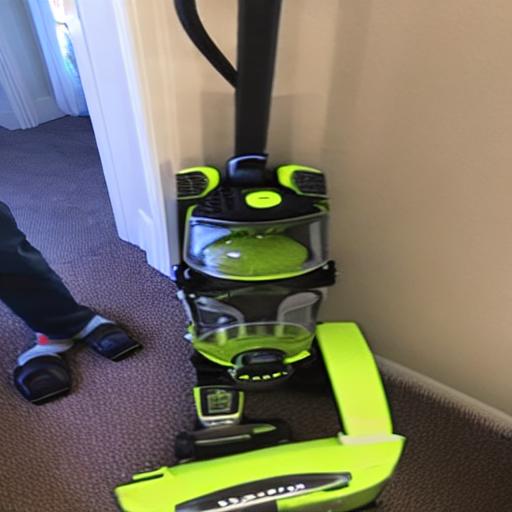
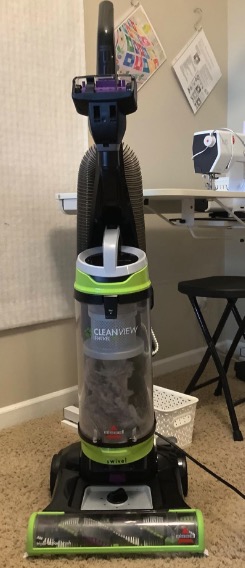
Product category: items_vacuum
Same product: no